Sainte-Lucie-de-Tallano

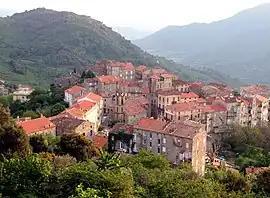
A general view of Sainte-Lucie-de-Tallano

Sainte-Lucie-de-Tallano is a commune in the Corse-du-Sud department of France on the island of Corsica.